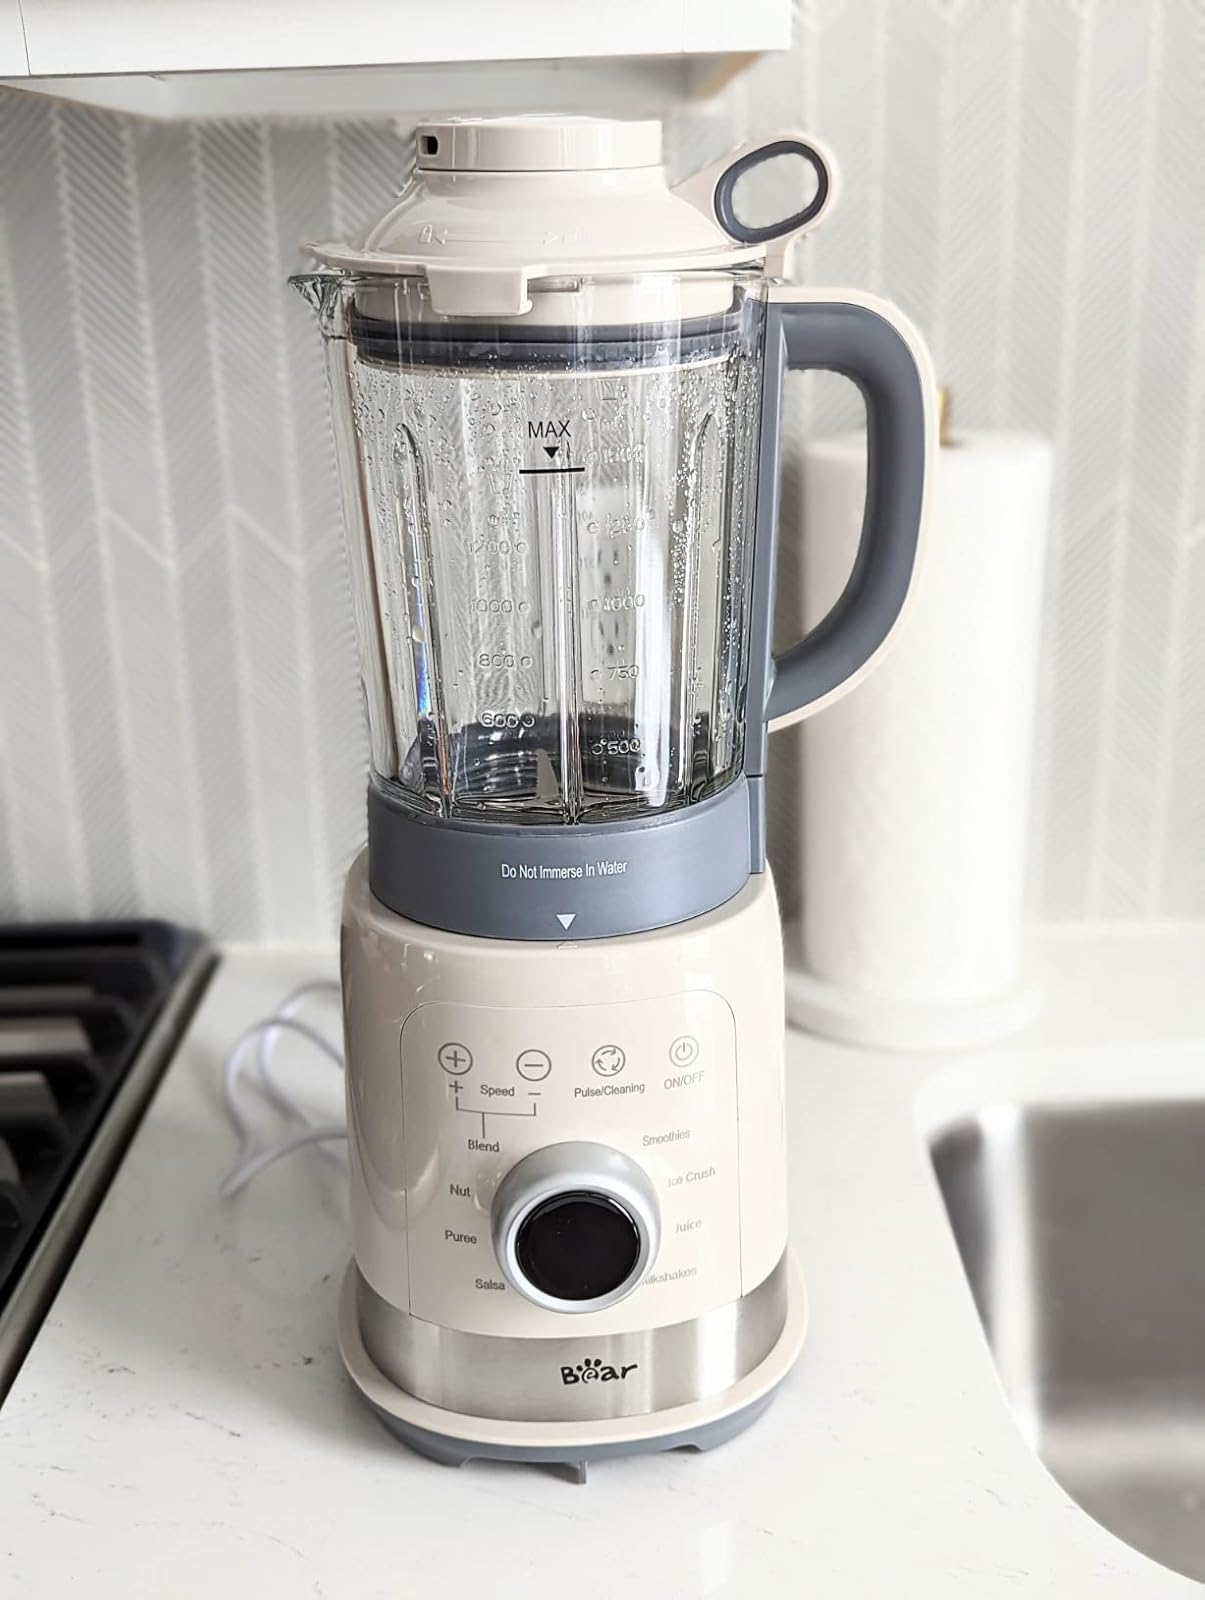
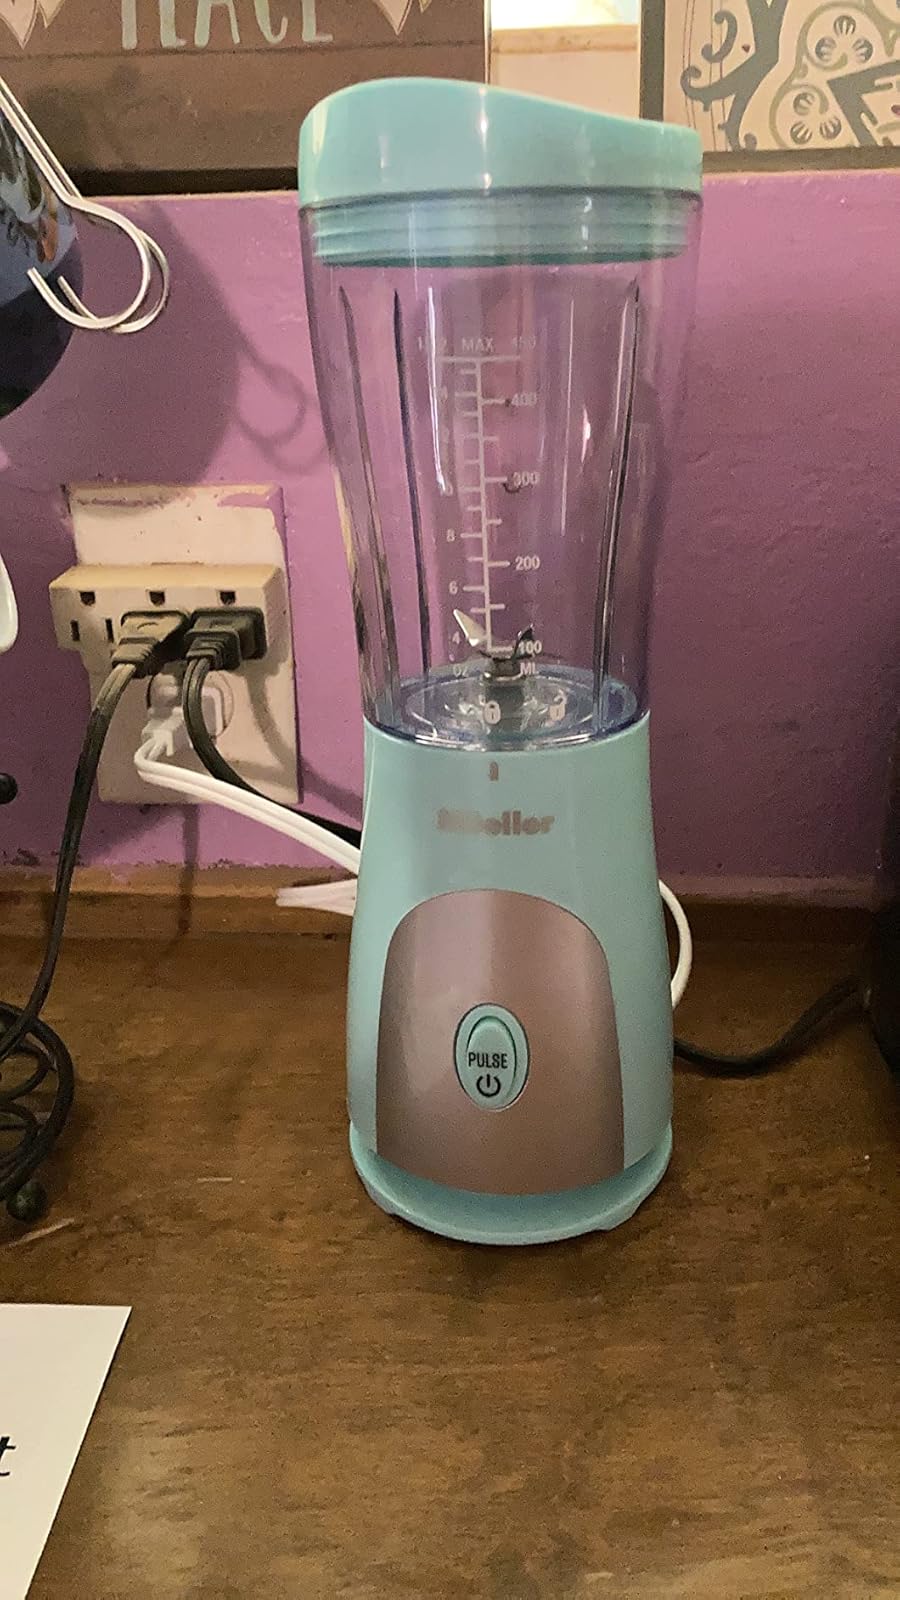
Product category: items_blender
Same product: no